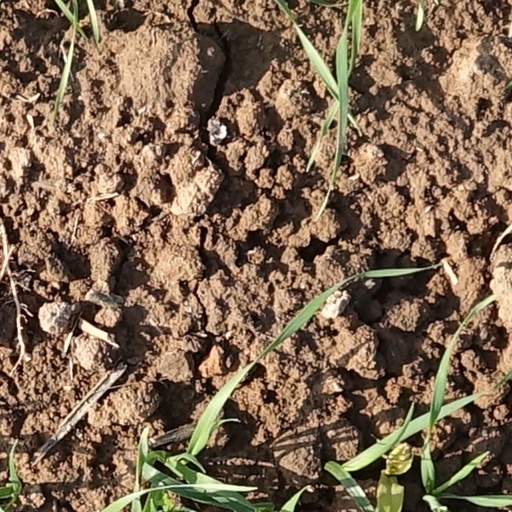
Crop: wheat